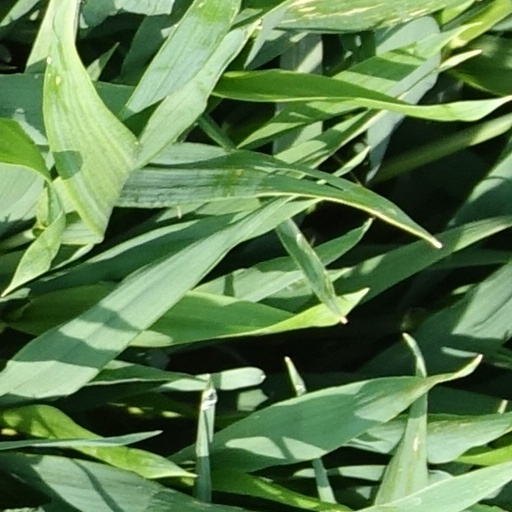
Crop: wheat